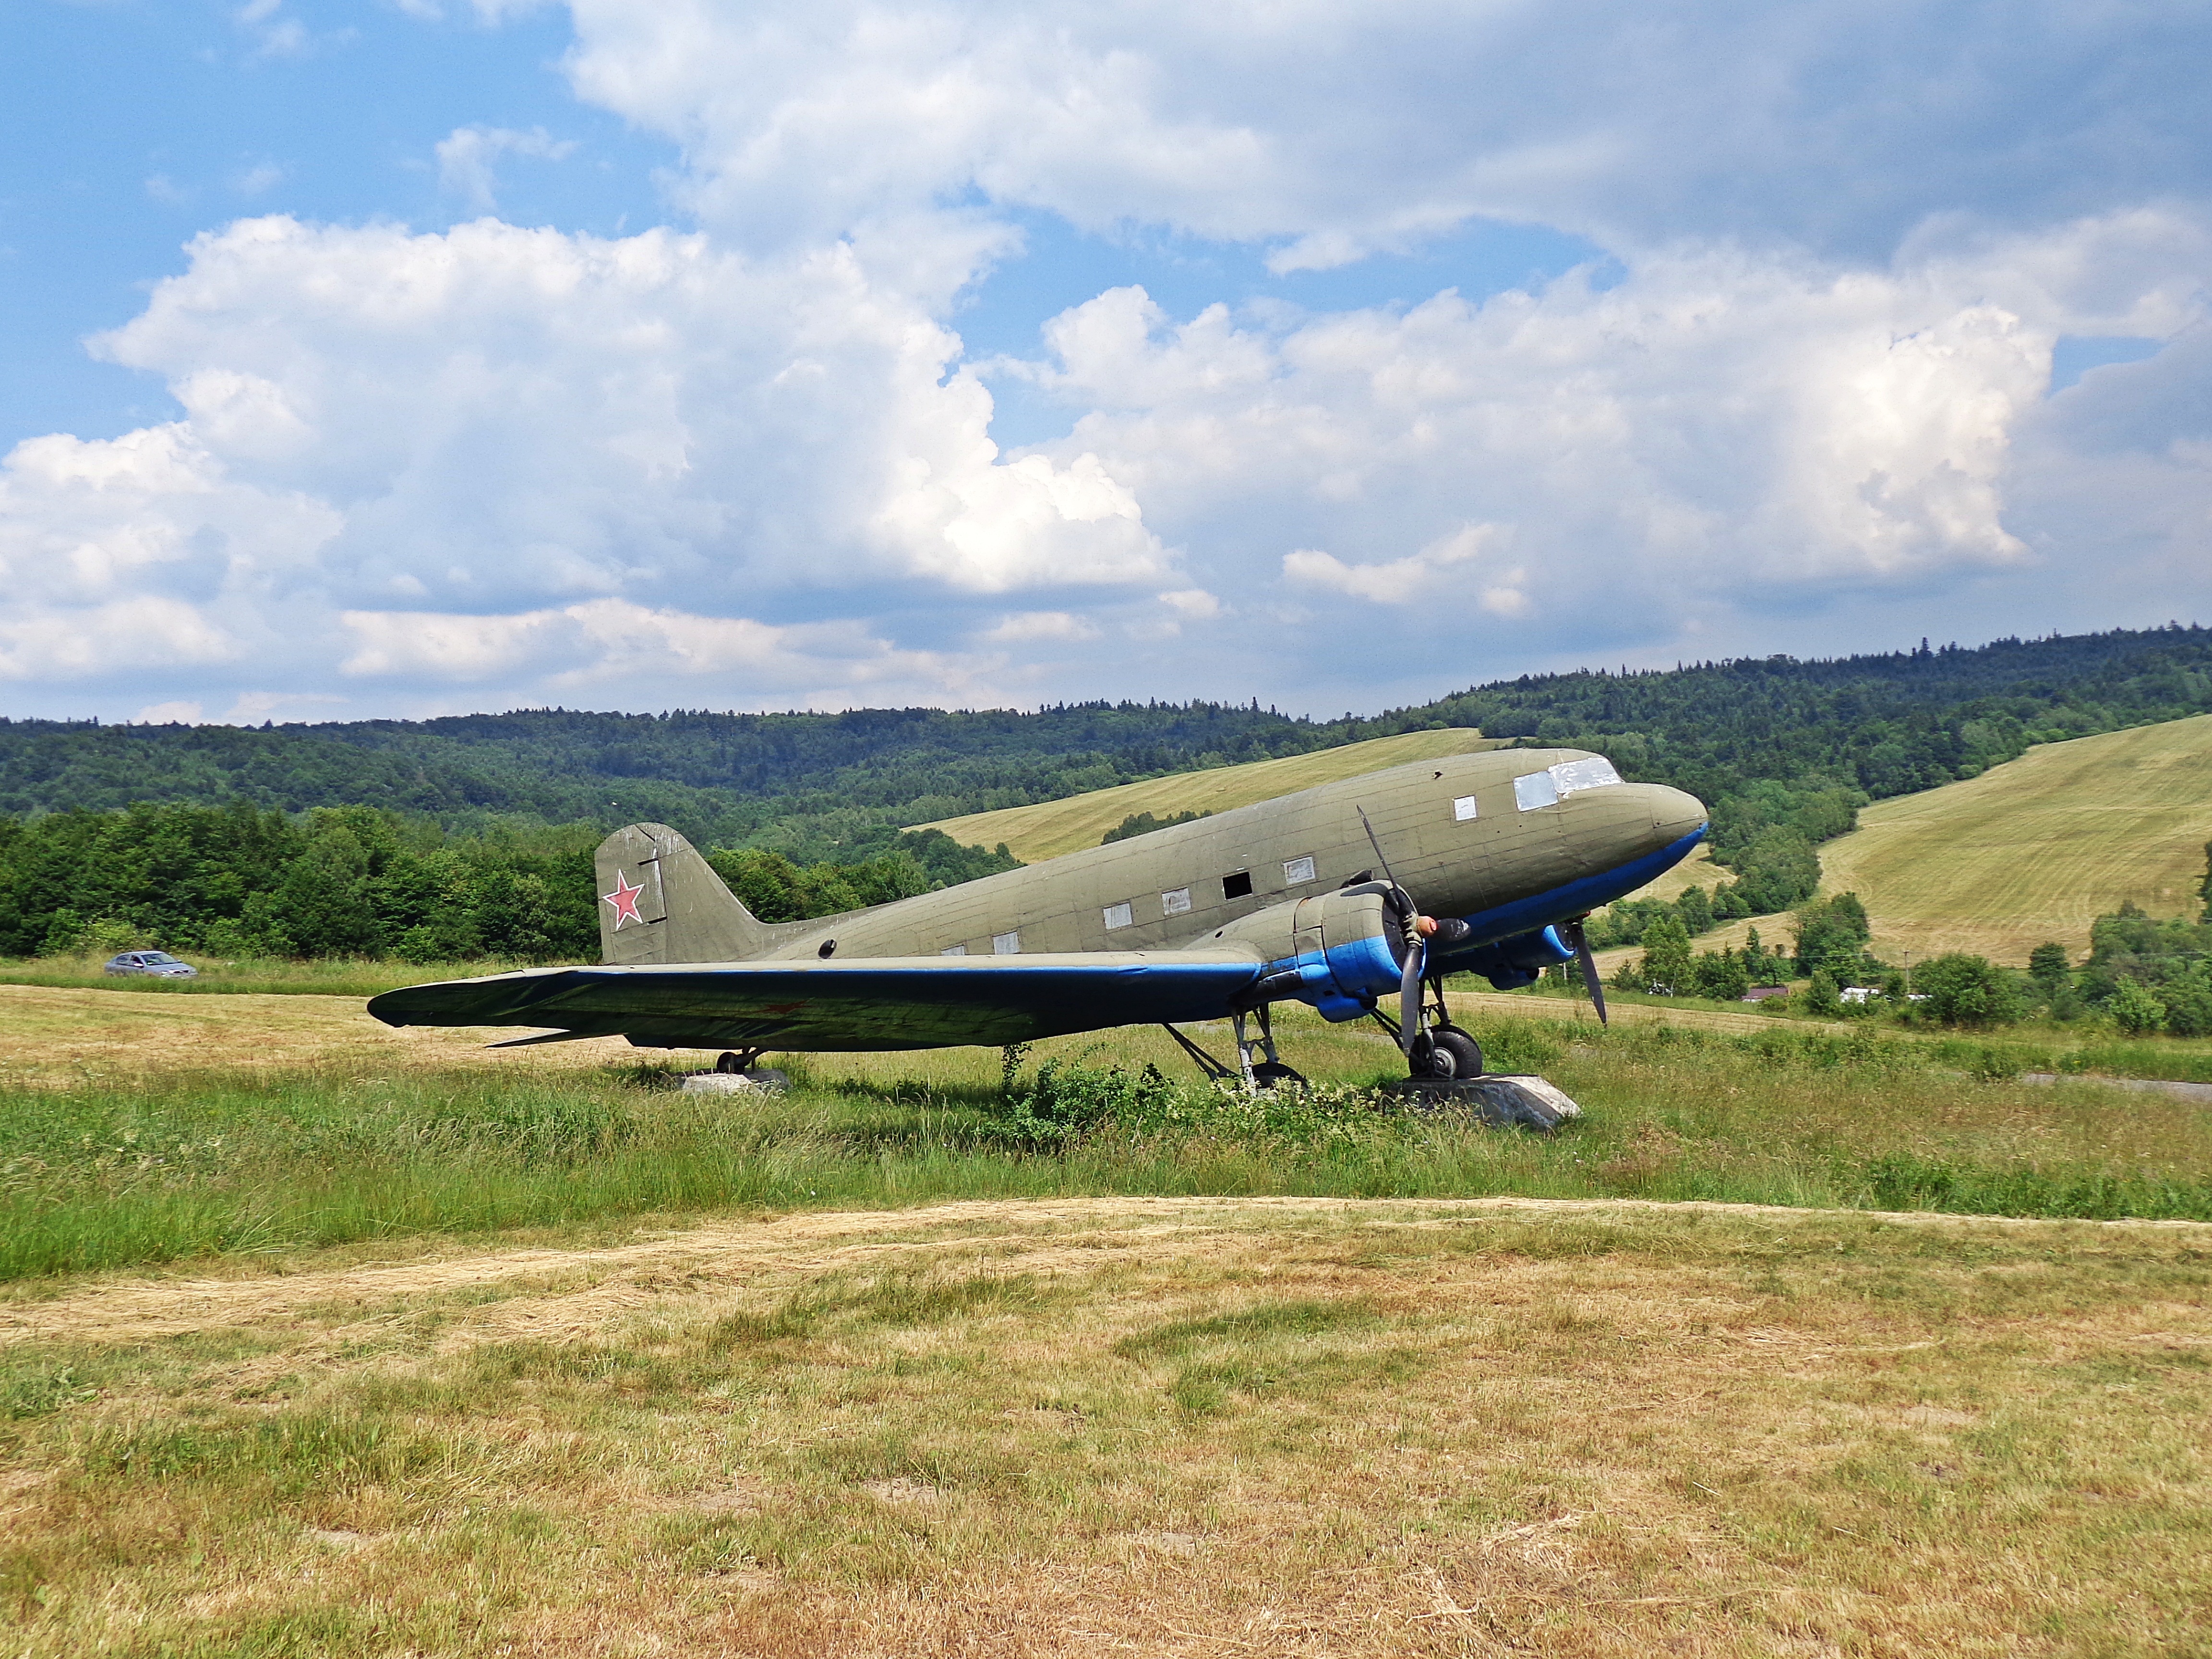
forest, wing, tube, old, monument, airport, steel, airplane, aircraft, military, vehicle, aviation, flight, metal, weapon, shooting, safety, attack, history, soldiers, propeller, production, traverse, takeoff, defense, metallic, the design of the, the plane, the military, raid, light aircraft, air force, the war, militaria, military aircraft, armament, the army, atmosphere of earth, aircraft engine, propeller driven aircraft, the eruption, the projectile, landing troops